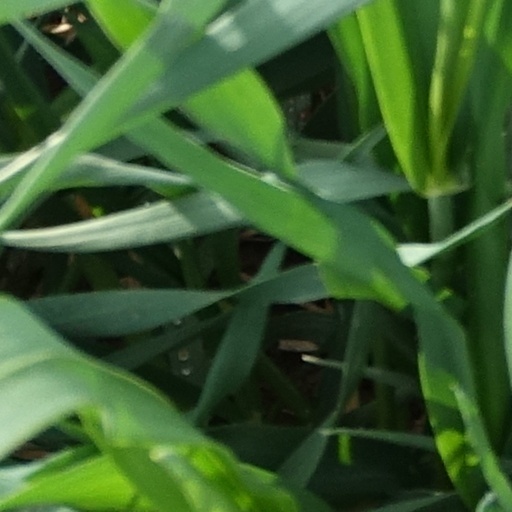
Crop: wheat